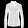
Label: Shirt